Luka Bogdan

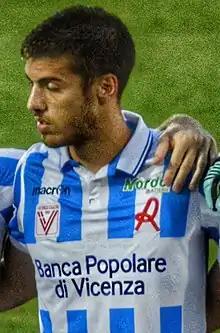
Bogdan in 2016

Luka Bogdan (born 26 March 1996) is a Croatian professional footballer who plays as a defender for Cypriot First Division club AEL Limassol.